Logan Ryan

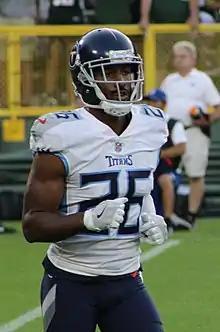
Ryan in 2018

Ryan competed against Alfonzo Dennard, Darrelle Revis, Kyle Arrington, and Brandon Browner for the vacant starting cornerback position left by the departure of Aqib Talib. Ryan was named the third cornerback on the Patriots' depth chart to begin the regular season.